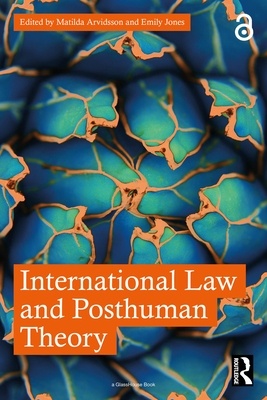
International Law and Posthuman Theory
Assembling a series of voices from across the field, this book demonstrates how posthuman theory can be employed to better understand and tackle some of the challenges faced by contemporary international law. Author: Matilda Arvidsson ISBN-10: 1032044047 ISBN-13: 9781032044040 Publisher: Routledge Language: English Published: 01/05/2024 Pages: 316 Format: Paperback Weight: 1.04lbs Size: 9.21h x 6.14w x 0.70d
Brand: Matilda Arvidsson
Category: Services > Professional Services > Legal Services